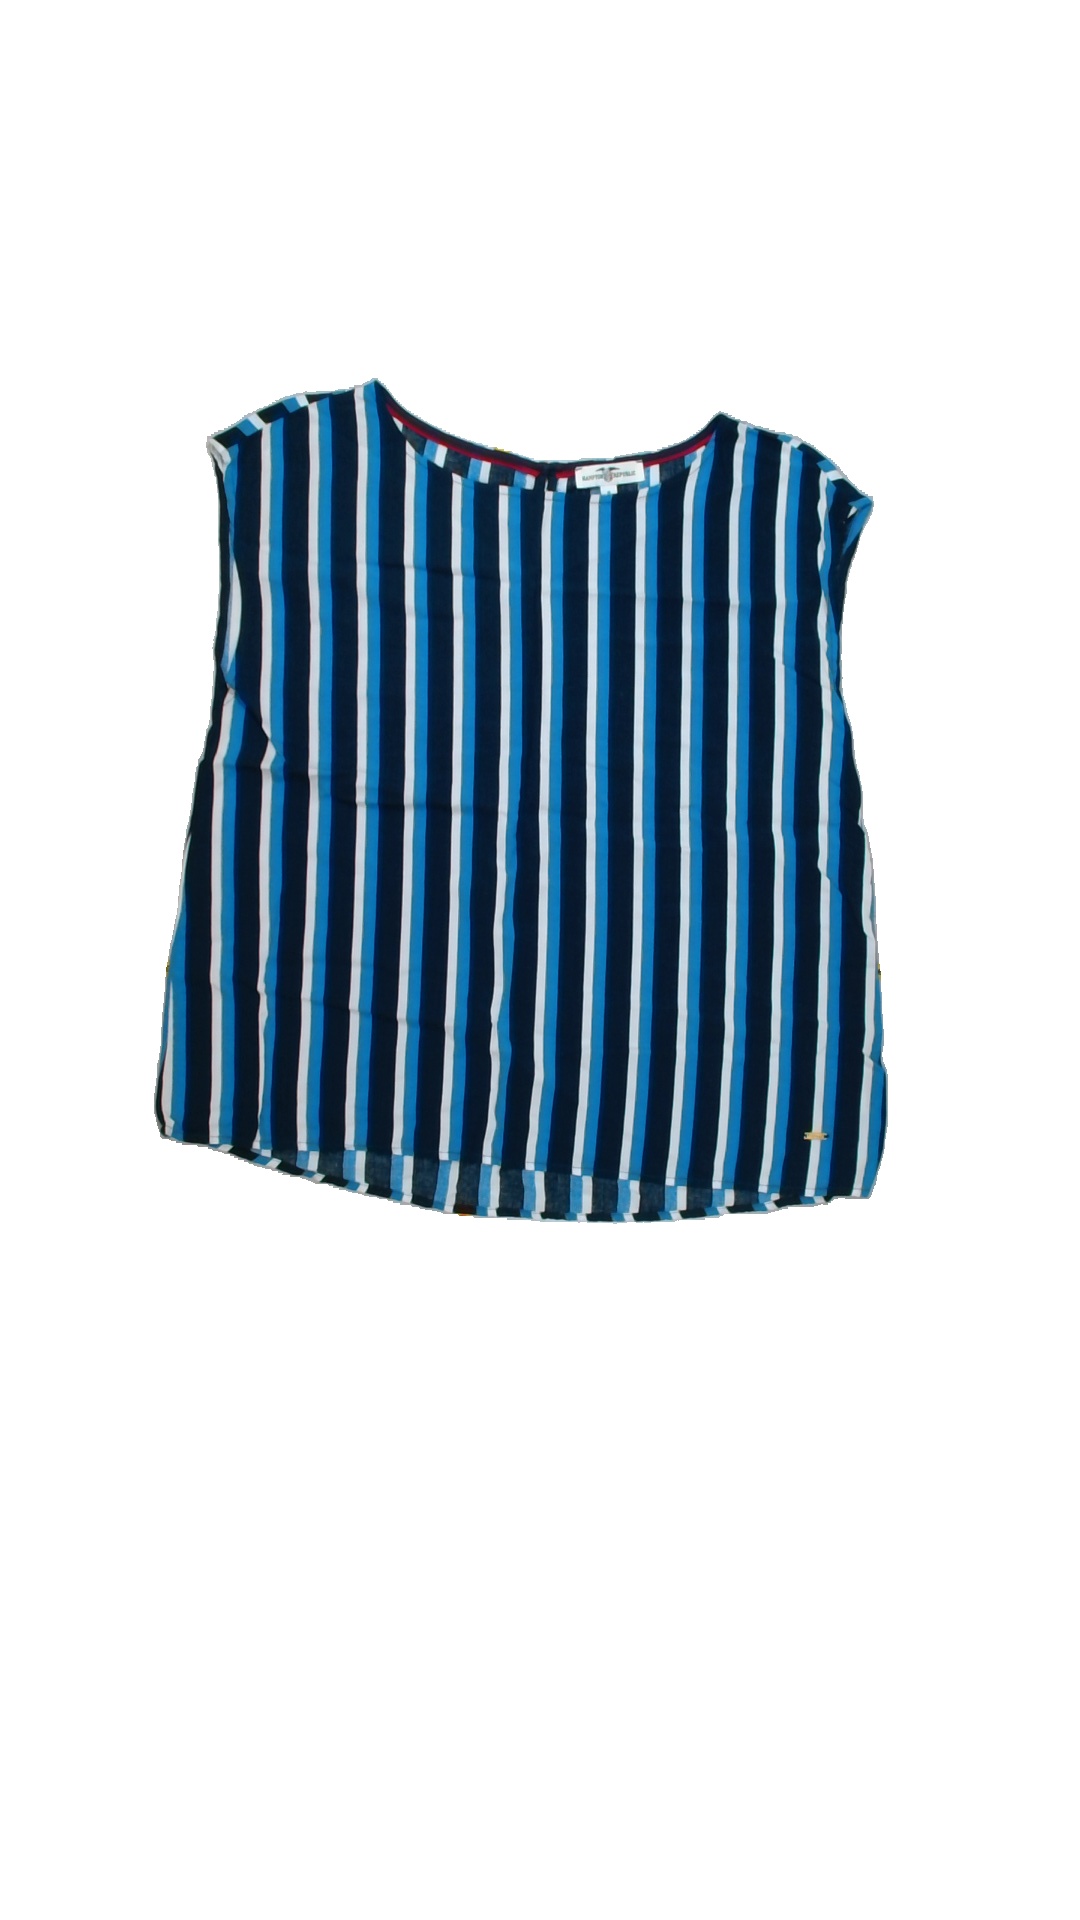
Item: Tank Top (Ladies)
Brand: Hamton Republic (kappahl)
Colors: Multicolor
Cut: C-collar, Regular
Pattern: Striped
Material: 100%viscose
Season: Summer
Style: No trend
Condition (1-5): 5
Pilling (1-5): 5
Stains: No
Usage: Reuse
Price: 50-100